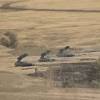
Label: TOS-1